Feather River

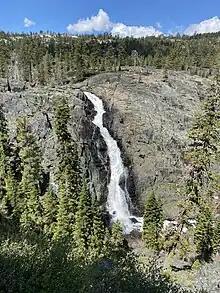
Frazier Creek Falls in Plumas National Forest is part of the Middle Fork watershed

The Middle Fork Feather River begins at , in southeastern Plumas County about south of Beckwourth, at the north end of the Sierra Valley. It is formed by the joining of a number of tributaries that merge in an inverted river delta wetland with a complex network of irrigation ditches and drains called the Sierra Valley Channels. A number of creeks merge in the Sierra Valley, the longest of which is Little Last Chance Creek, which originates at and flows south through Frenchman Lake and Last Chance Valley to the Sierra Valley, where it divides into two distributary channels. Other tributaries that join to form the Middle Fork in the Sierra Valley include Carman Creek, Fletcher Creek, Turner Creek, Berry Creek, Hamlin Creek, Sierraville Creek, and Smithneck Creek.